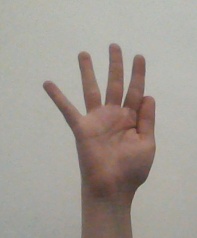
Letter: sheen